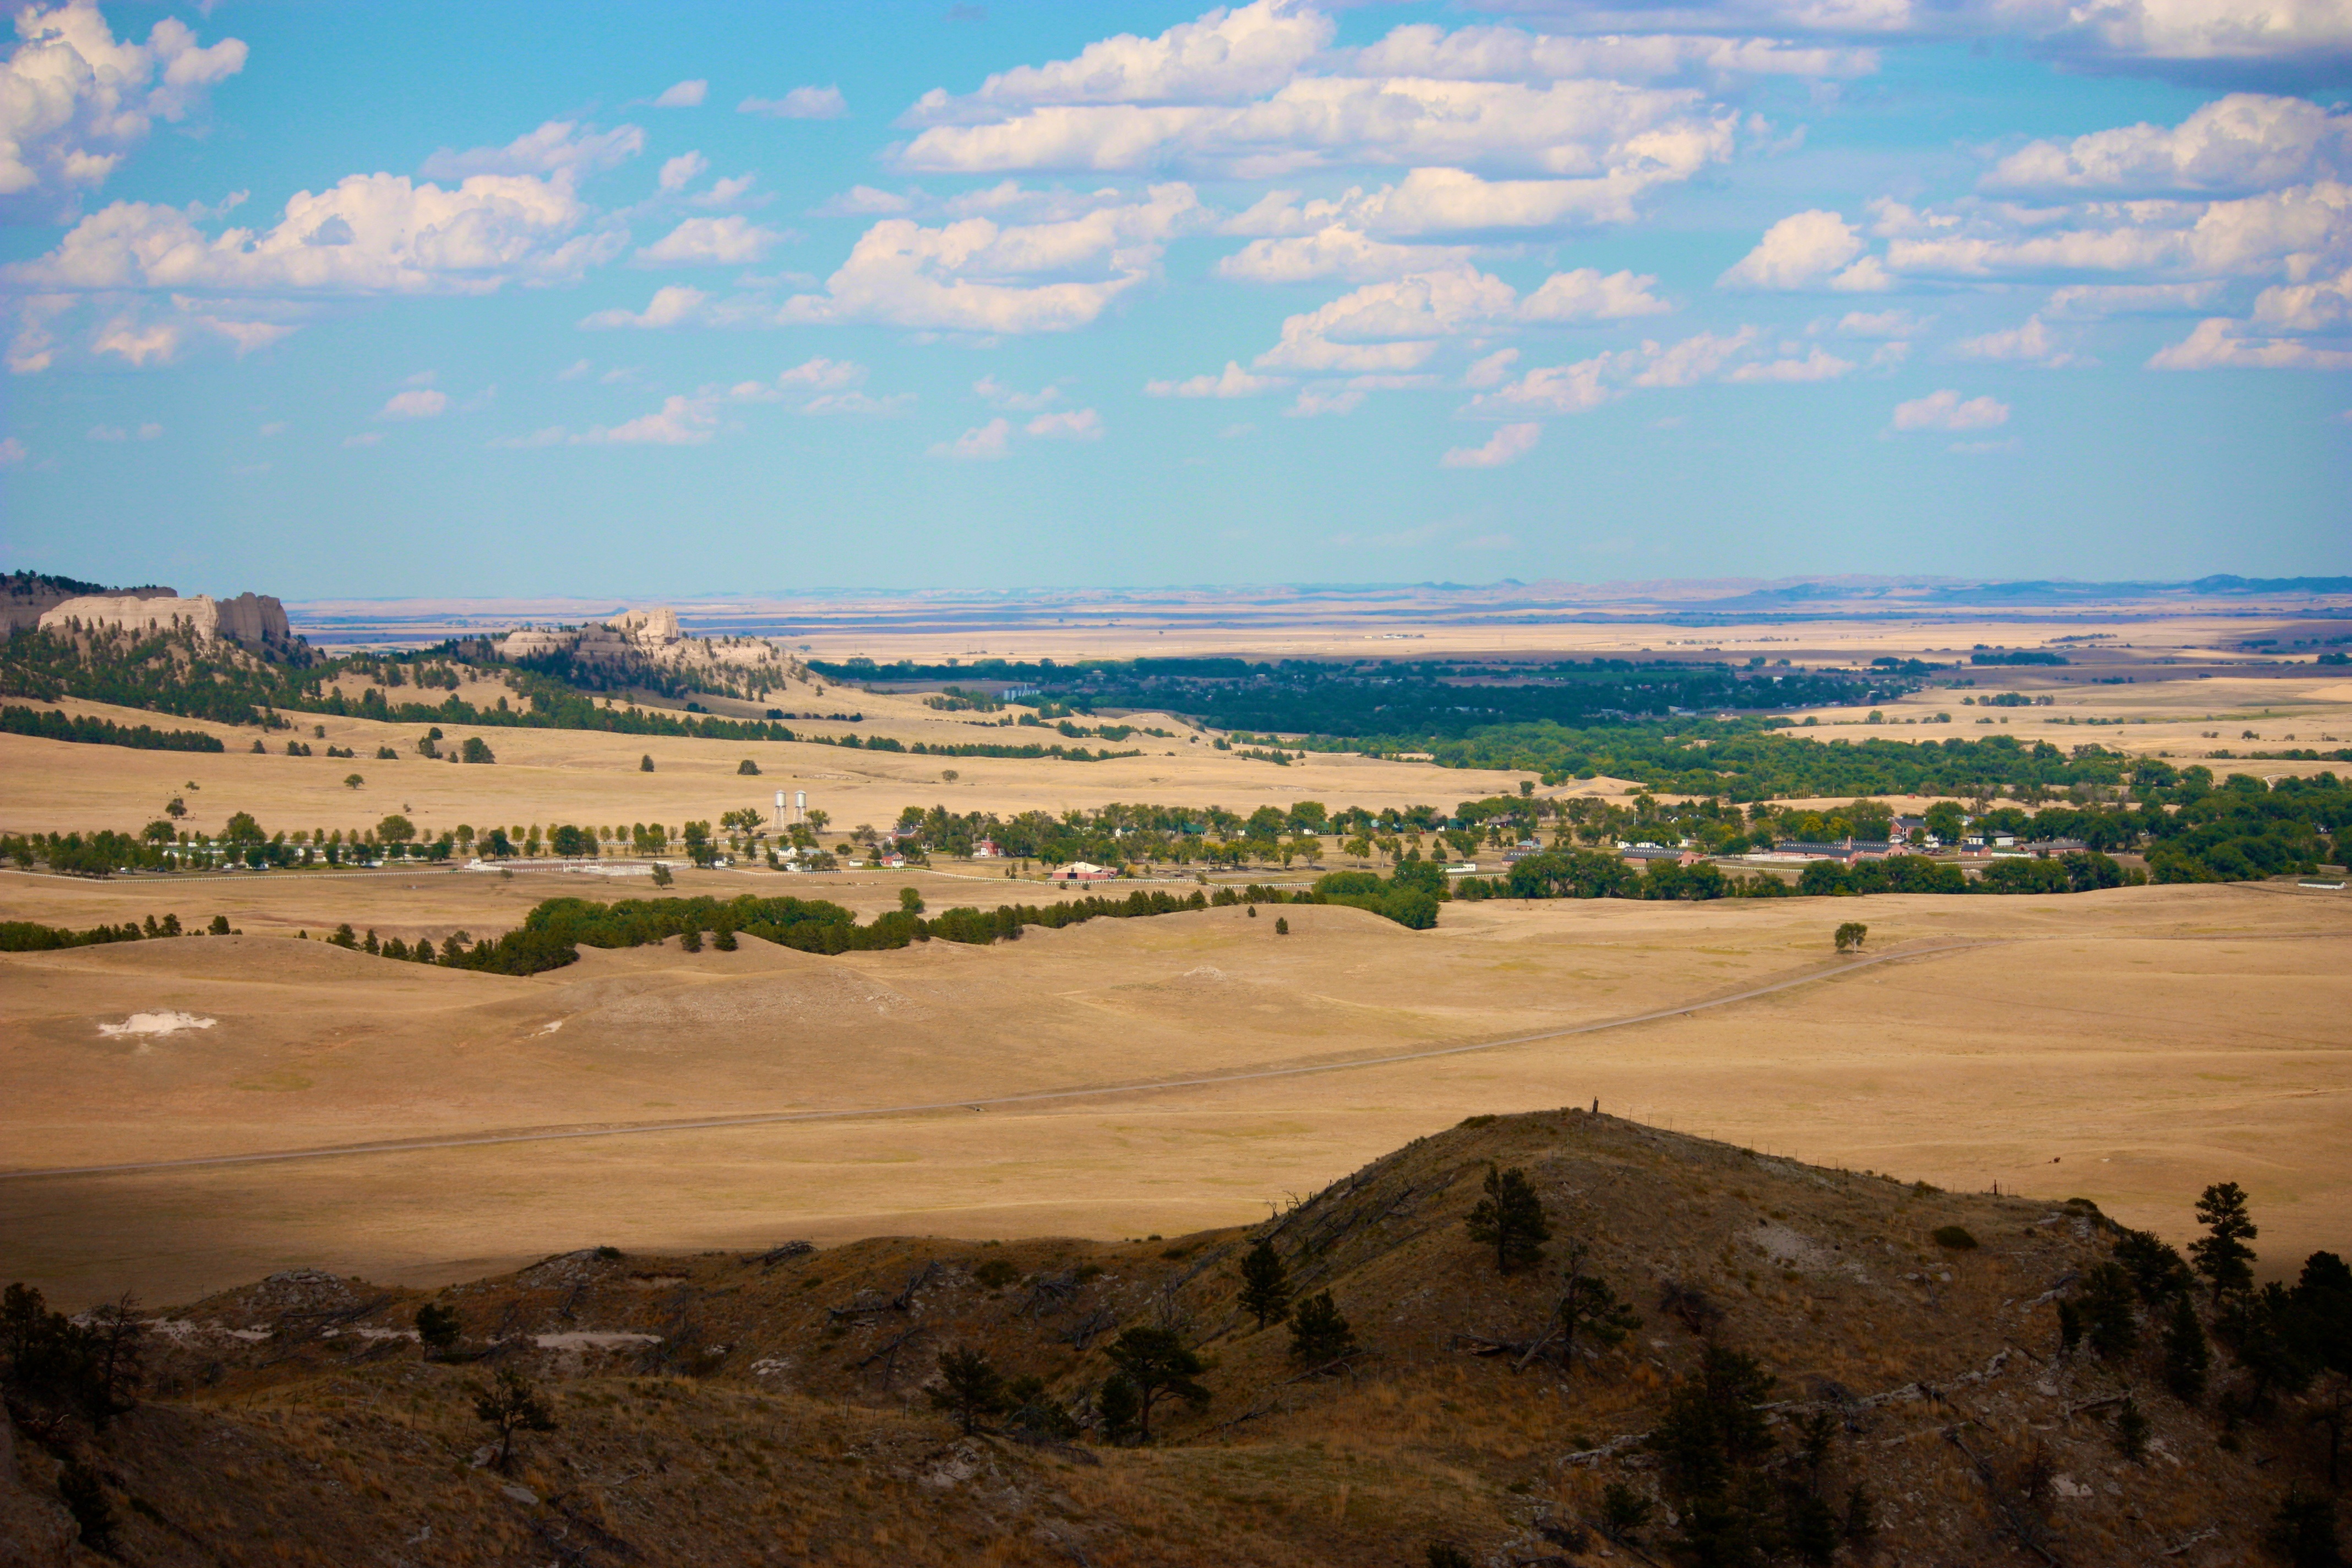
landscape, sea, coast, sand, horizon, cloud, hill, desert, soil, savanna, plain, geology, badlands, plateau, habitat, wadi, nebraska, steppe, landform, natural environment, geographical feature, aeolian landform, fort robinson